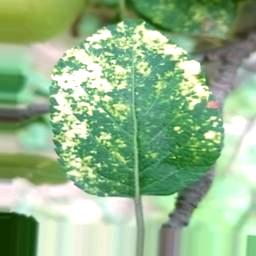
Label: Apple_Mosaic